Charles L. Hodges

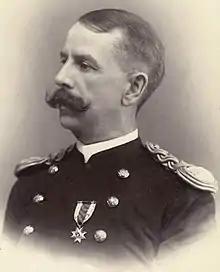
Hodges as a captain on the faculty of Iowa Wesleyan University, July 1896

Charles L. Hodges (March 13, 1847 – December 26, 1911) was a career officer in the United States Army. A Union Army veteran of the American Civil War, American Indian Wars, Spanish–American War, and Philippine–American War, Hodges remained in the army from 1861 until retiring in 1911 and attained the rank of major general.